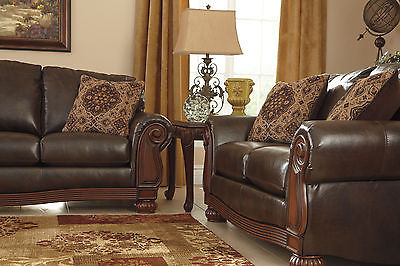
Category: sofa